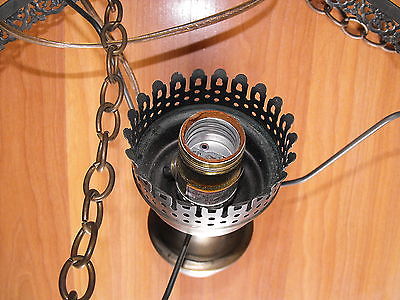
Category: lamp